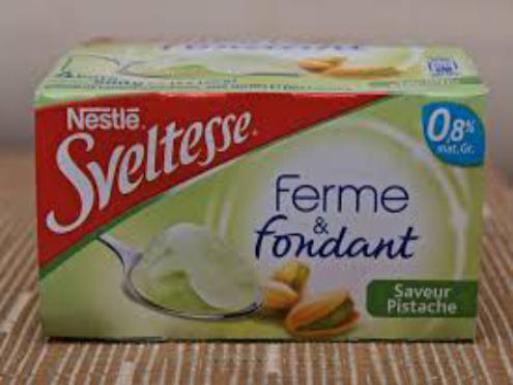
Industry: Food